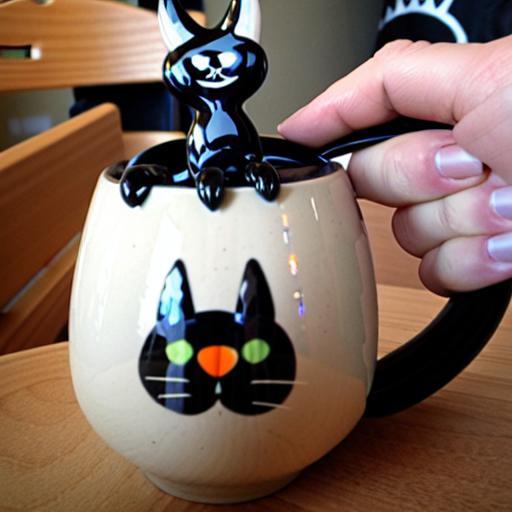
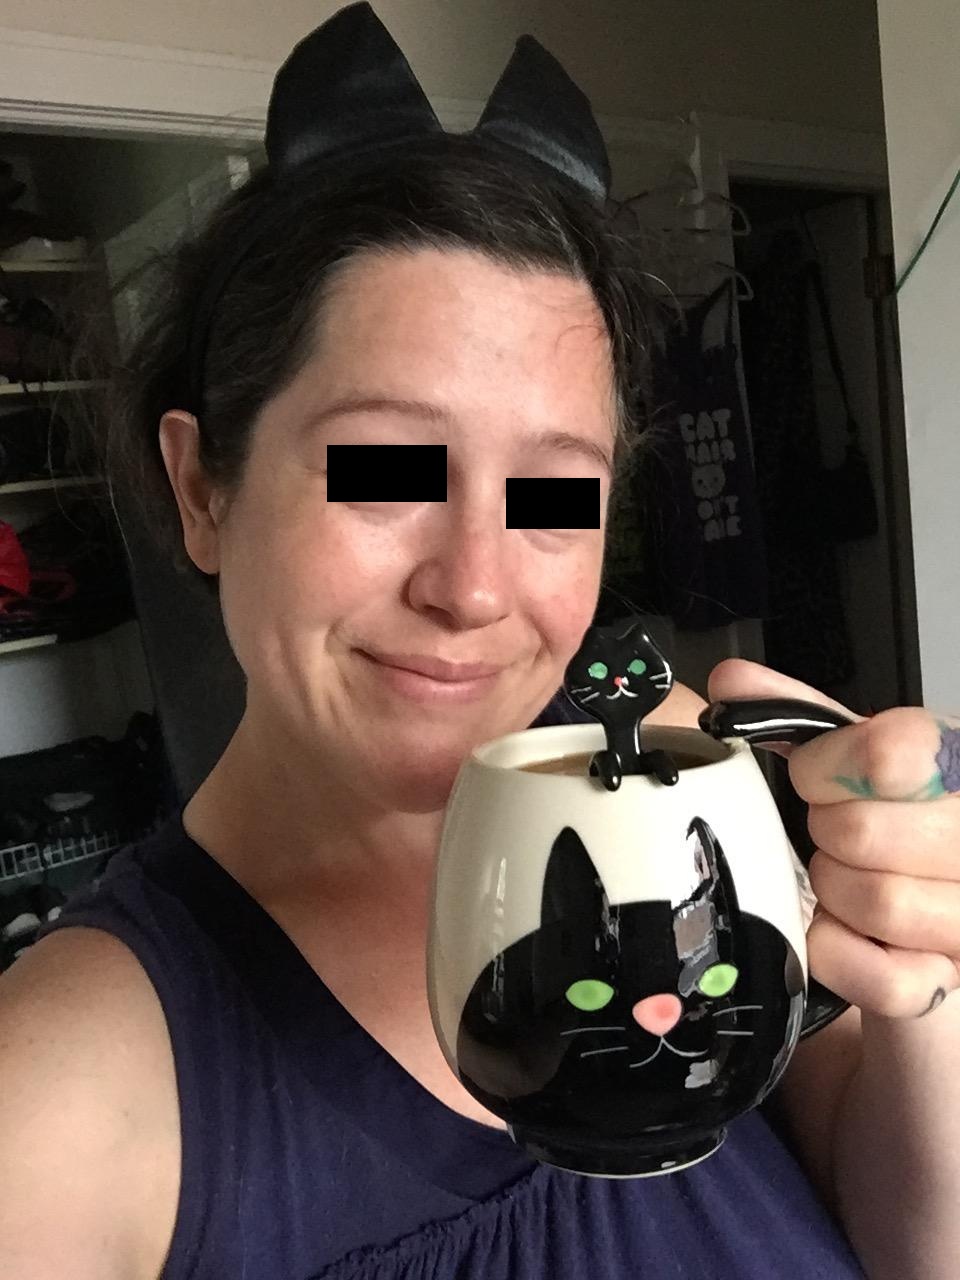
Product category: items_mug
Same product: no